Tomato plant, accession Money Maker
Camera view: horizontal (90 deg, fisheye); turntable rotation: 300 degrees
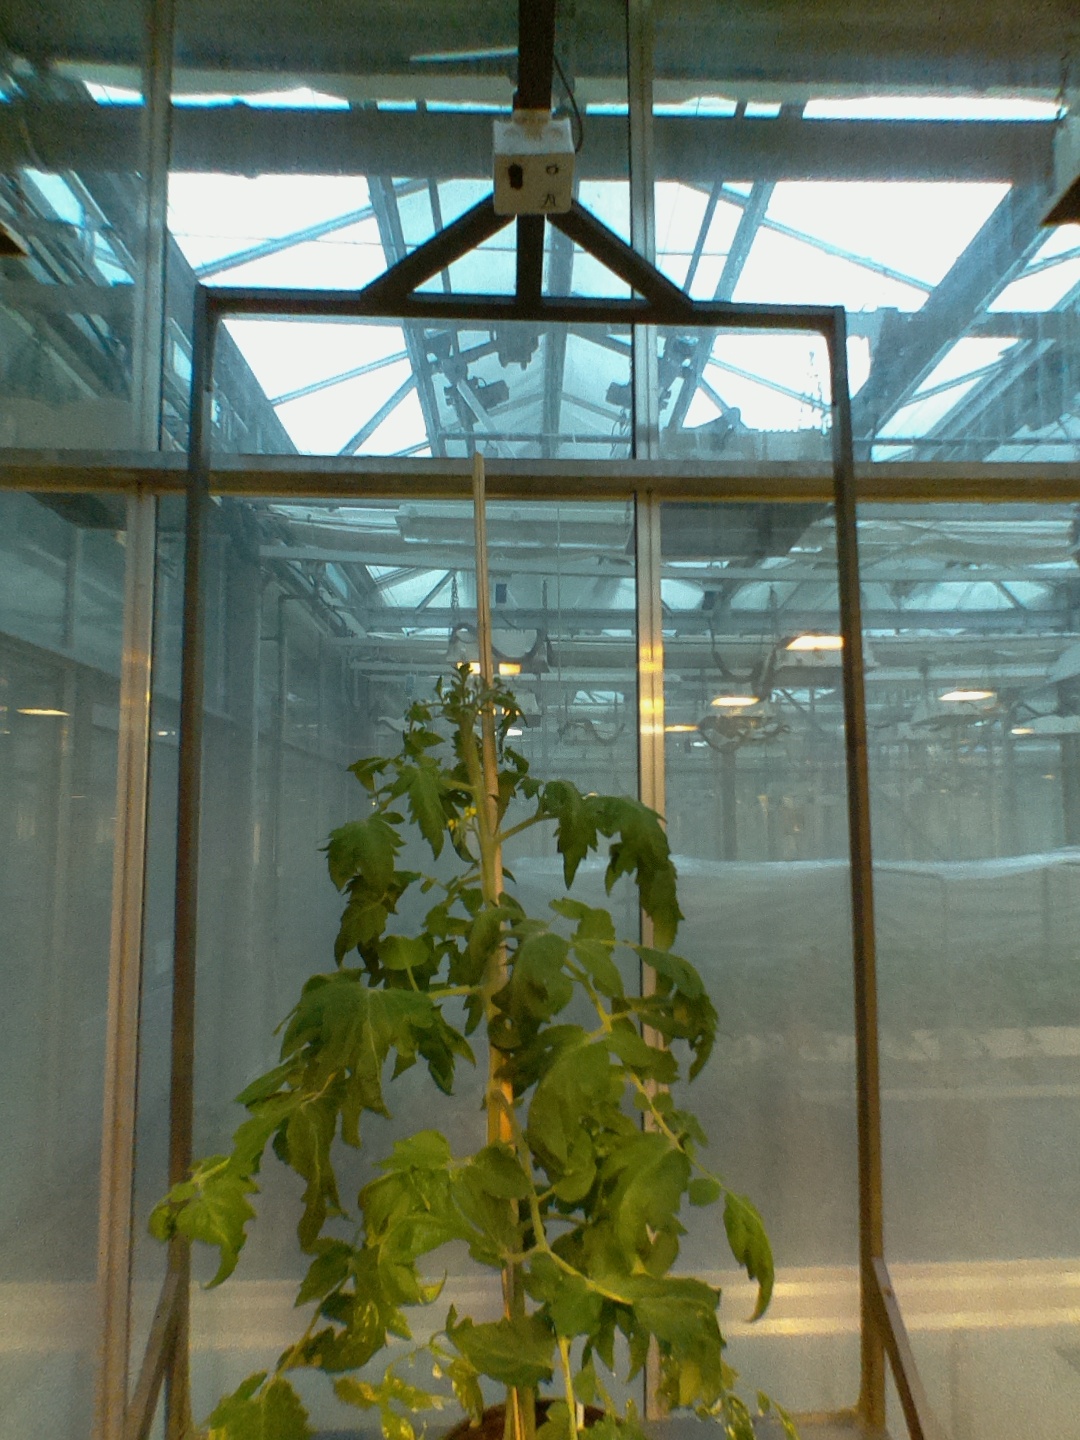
BBCH growth stage 60: First flowers open